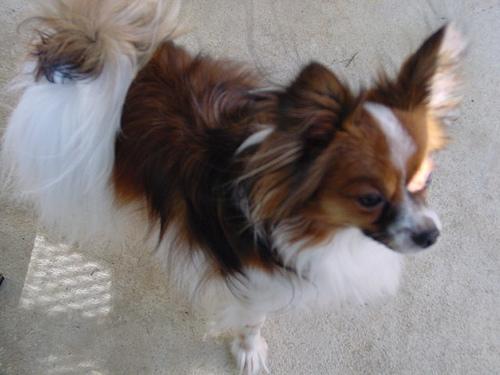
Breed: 806-n000129-papillon